Sharia

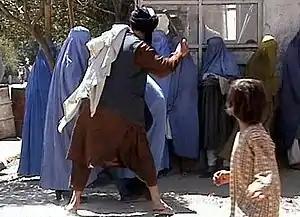
Taliban religious police beating a woman in Kabul on 26 August 2001, as reported by RAWA, for opening her burqa (face)

Westernization of legal institutions and expansion of state control in all areas of law, which began during the colonial era, continued in nation-states of the Muslim world. Sharia courts at first continued to exist alongside state courts as in earlier times, but the doctrine that sultanic courts should implement the ideals of Sharia was gradually replaced by legal norms imported from Europe. Court procedures were also brought in line with European practice. Though the Islamic terms "qadi" and "mahkama" (qadi's/Sharia court) were preserved, they generally came to mean judge and court in the Western sense. While in the traditional Sharia court all parties represented themselves, in modern courts they are represented by professional lawyers educated in Western-style law schools, and the verdicts are subject to review in an appeals court. In the 20th century, most countries abolished a parallel system of Sharia courts and brought all cases under a national civil court system.